Rodna

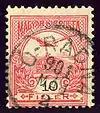
Kingdom of Hungary 10 fillér stamp, cancelled Ó-RADNA, in 1901

During the Late Middle Ages, the Transylvanian Saxon-inhabited village was sacked by the Mongols during their invasion of the Kingdom of Hungary. After 1570, the settlement became part of the Principality of Transylvania.